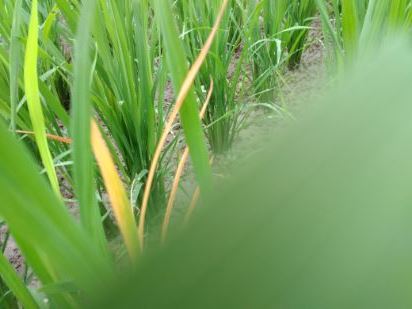
Disease: Tungro